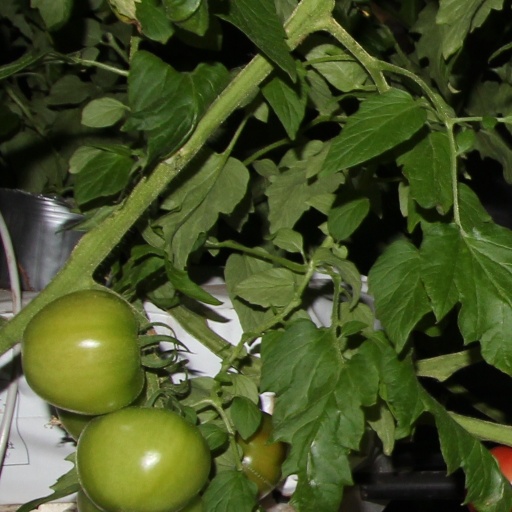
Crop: tomato